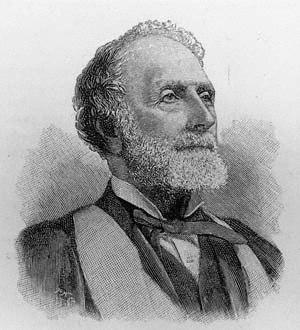
Thomas Francis Wade est diplomate, linguiste et sinologue britannique né le 25 août 1818 à Londres et décédé le 31 juillet 1895 à Cambridge. Il est connu pour la création en 1859 d’un système de romanisation pour la transcription de la prononciation chinoise, modifié, élargi et converti plus tard en Wade-Giles Romanisation pour le Chinois mandarin par Herbert Giles en 1892. Son nom chinois est Wei Tuoma 威妥瑪.